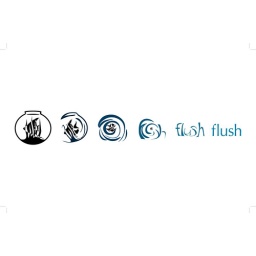
Problem: In six visual steps transform a black and white animal symbol into a word displayed in color.